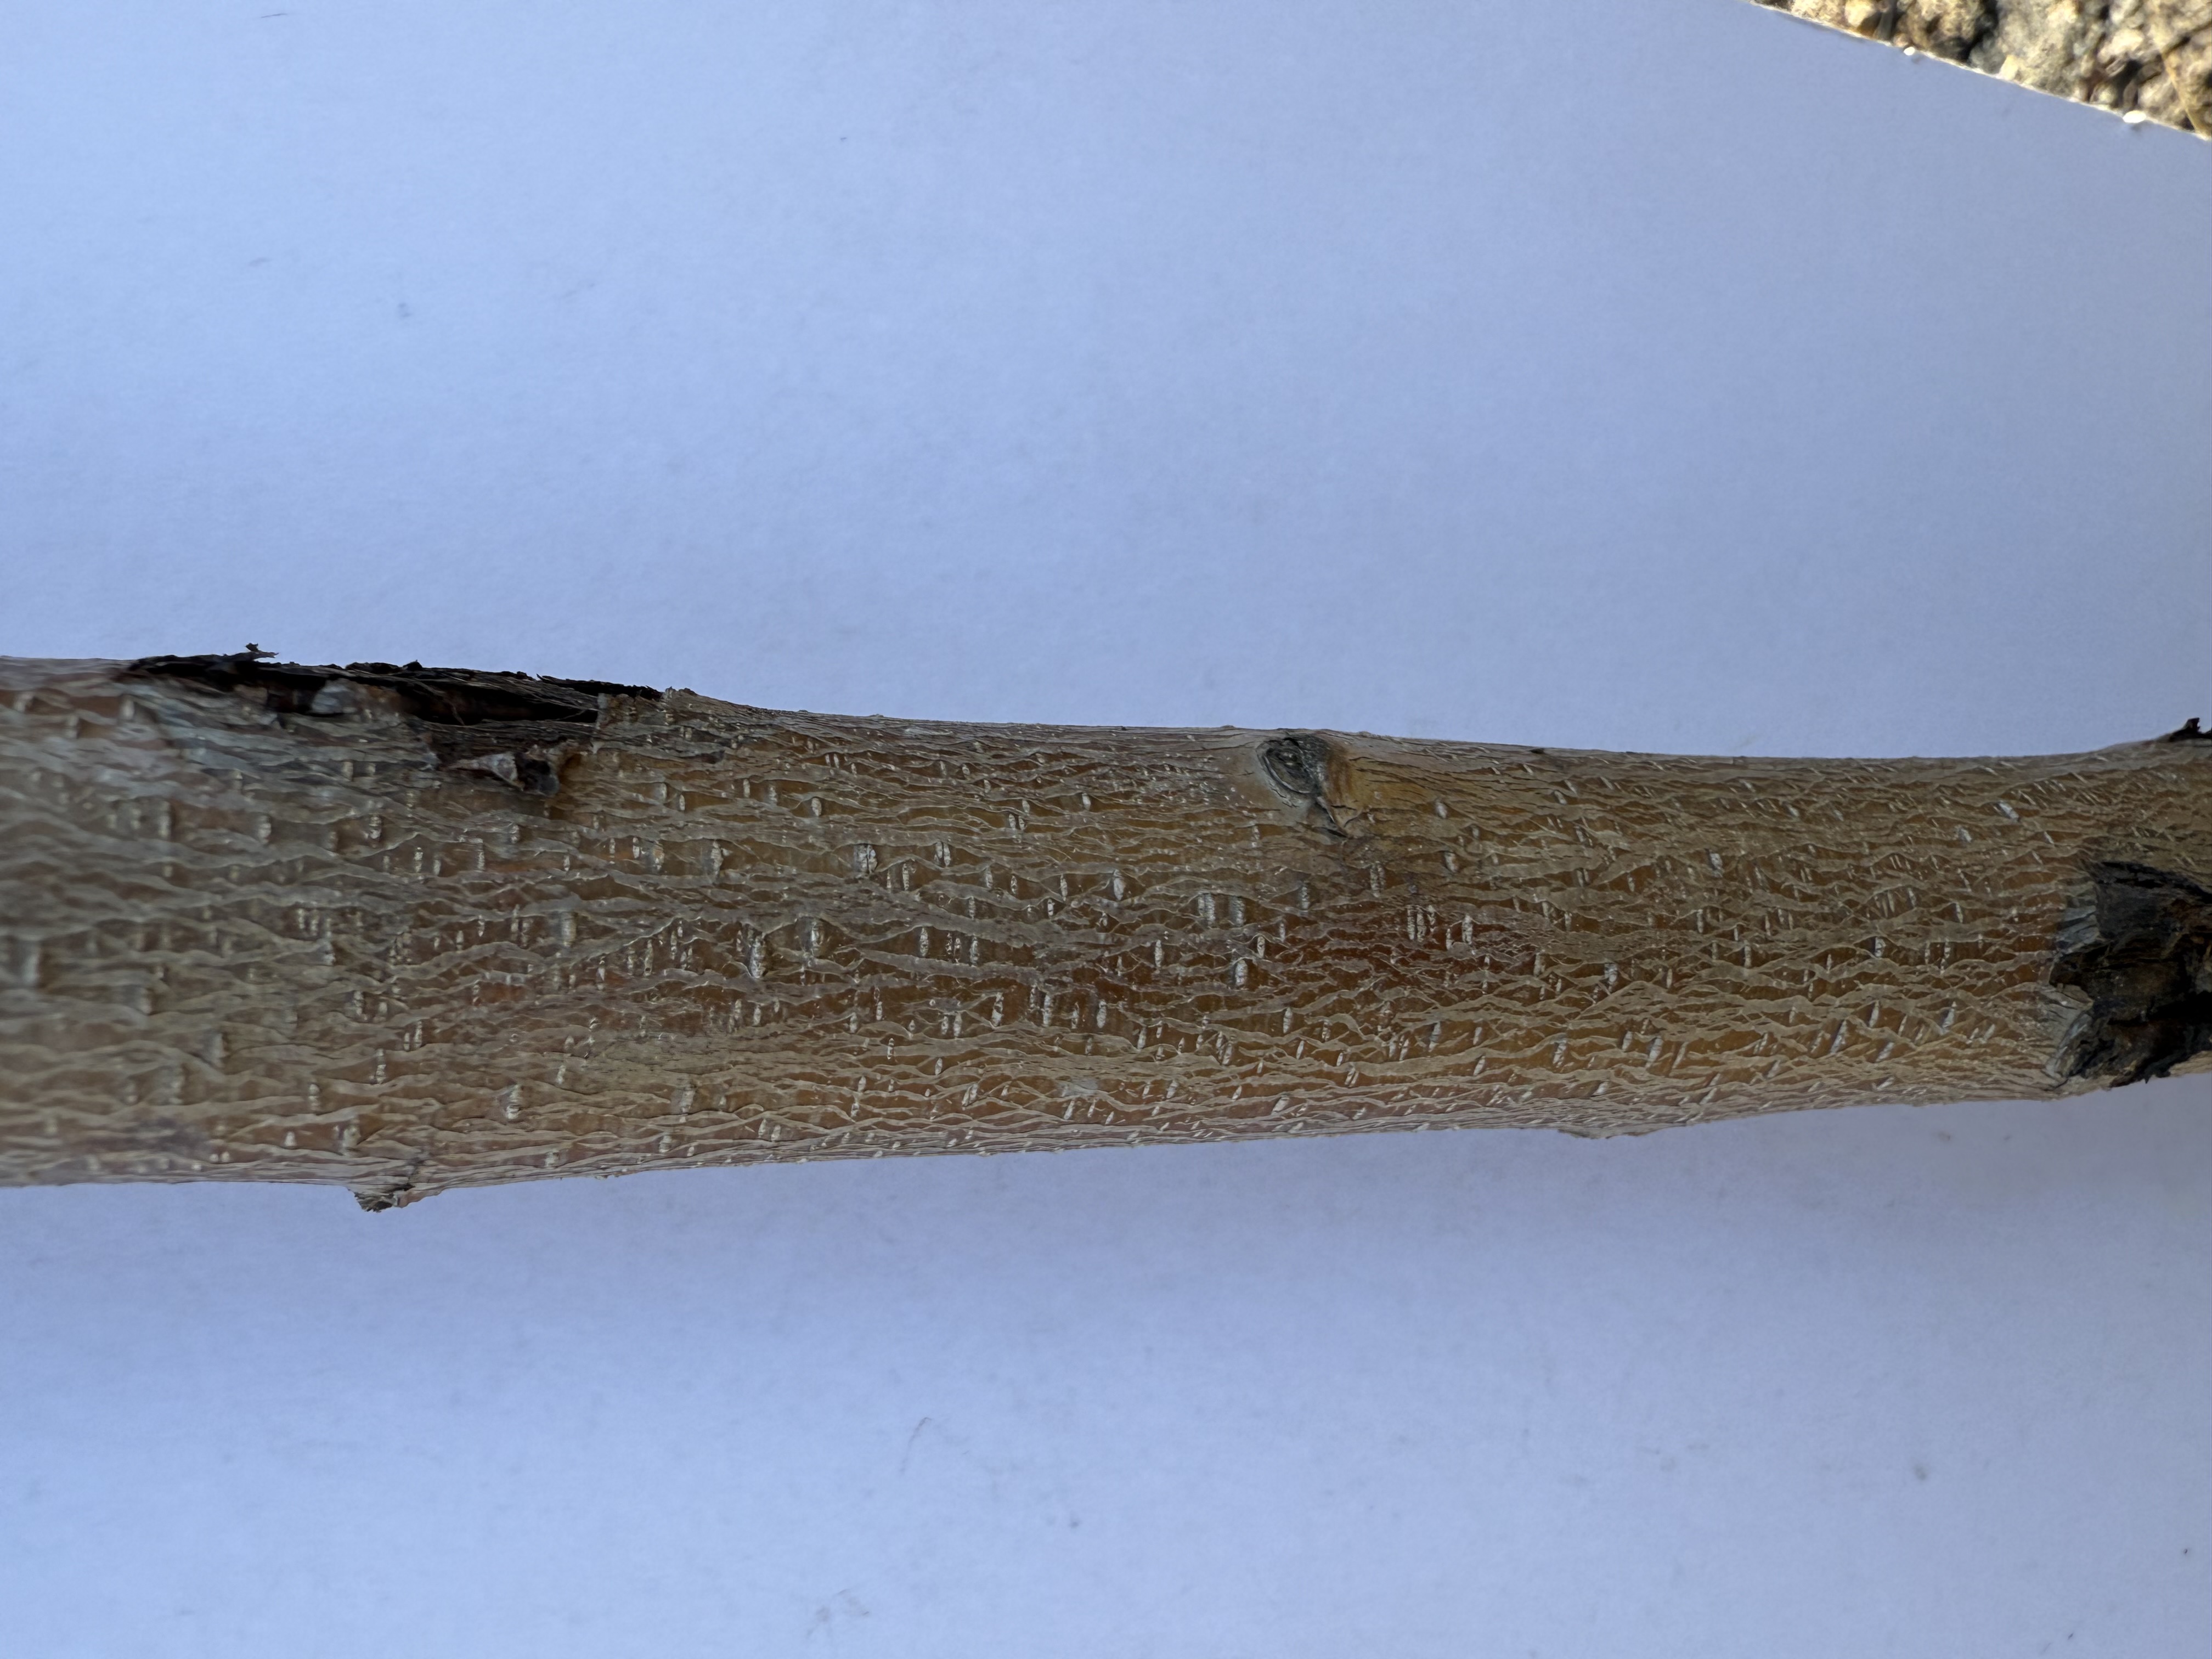
Variety: Yellow Peach